Tadamori Ōshima

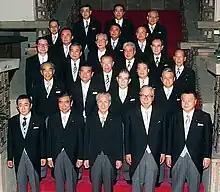
Ōshima with members of the Murayama Reshuffled Cabinet (at the Prime Minister's Official Residence on August 8, 1995)

A native of Hachinohe, Aomori and graduate of Keio University, he worked at the national newspaper "Mainichi Shimbun" from 1970 to 1974, and was elected to the Aomori Prefectural Assembly in 1975. He was elected to the House of Representatives for the first time in 1983 after an unsuccessful run in 1980.